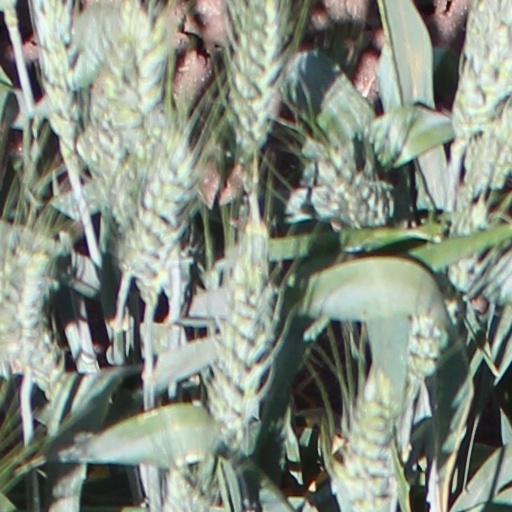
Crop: wheat